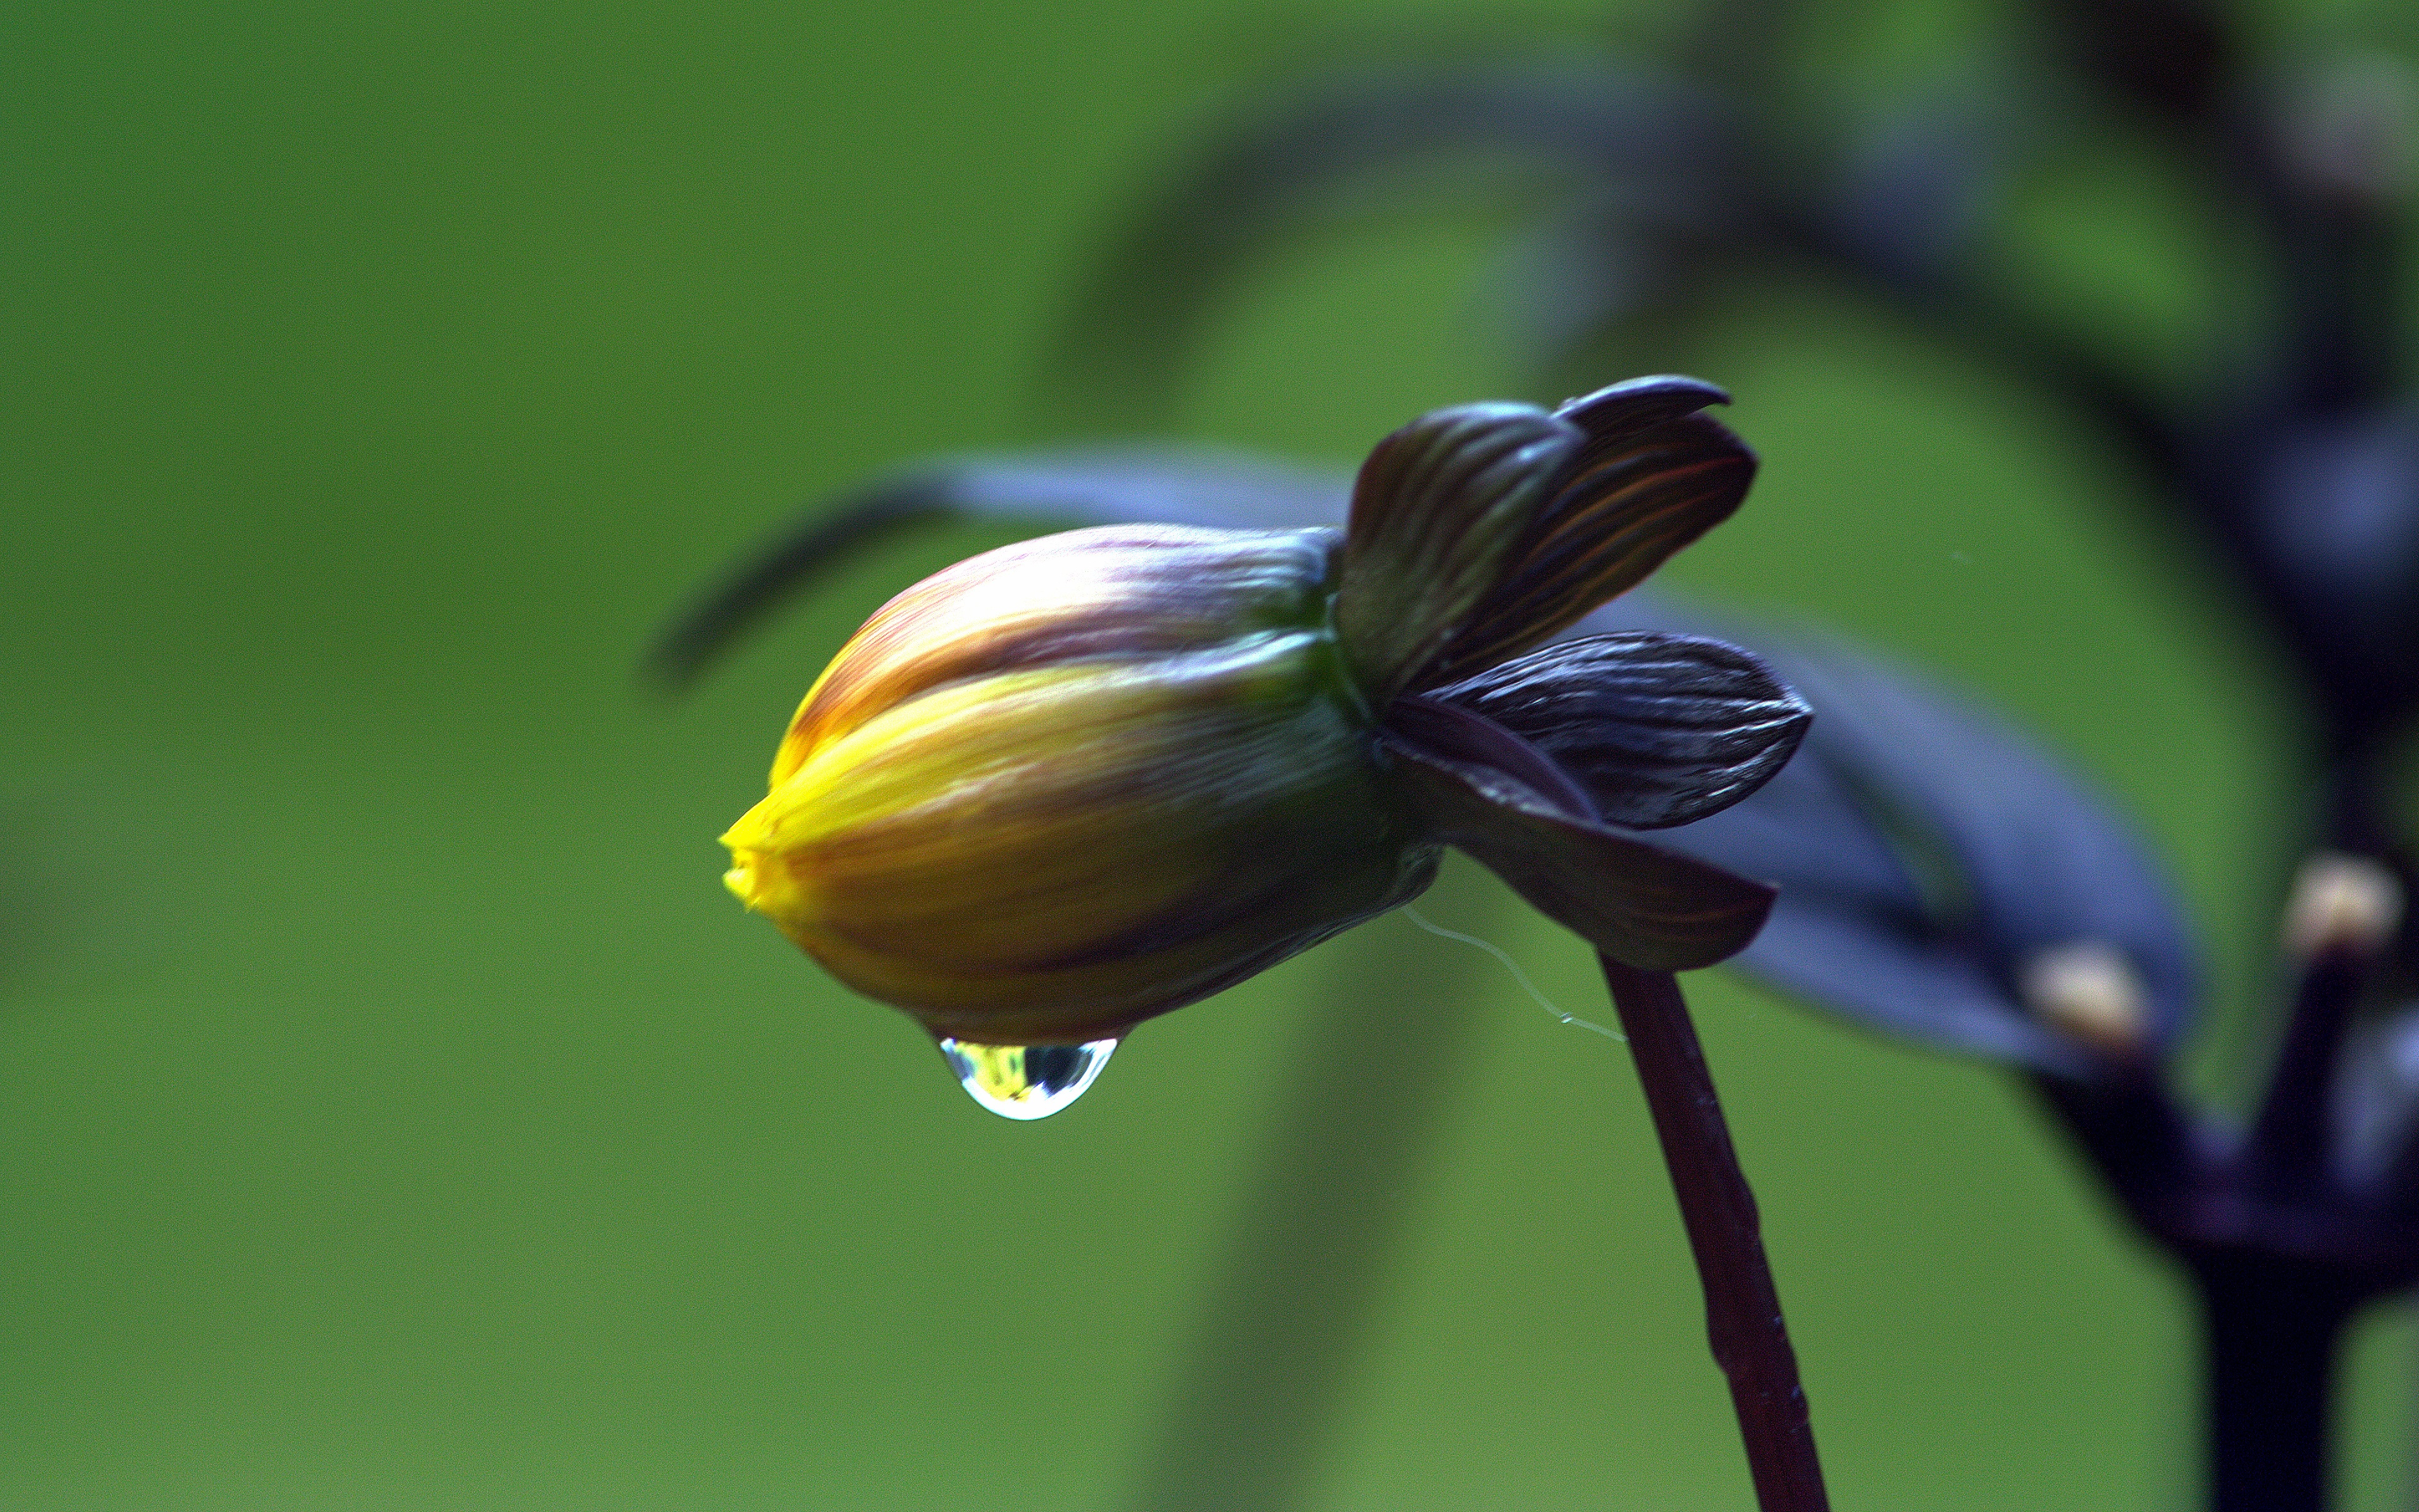
nature, blossom, plant, photography, stem, leaf, flower, petal, raindrop, green, botany, yellow, garden, flora, wildflower, close up, leaves, background, bud, macro photography, flowering plant, plant stem, land plant